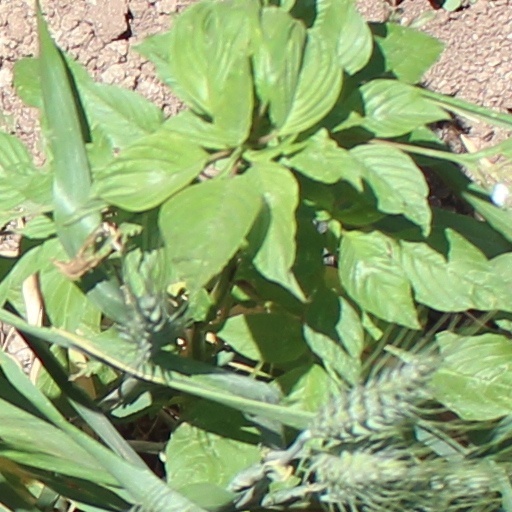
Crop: wheat